Station Pier

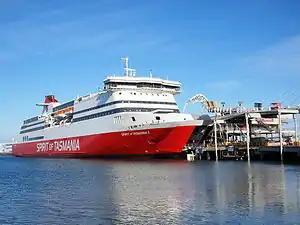
"Spirit of Tasmania I" loading at Station Pier.

In the early part of the 20th century, the original pier was unable to accommodate the new breed of larger and more powerful steamships. As a result, the current pier was built between 1922 and 1930 and is the largest timber piled wharf structure in Australia. The Stothert and Pitt cranes were erected in 1949 for goods handling. The original supports are still underneath the current pier, chopped down when the replacement was built. The new pier was designed so that passengers landed at the terminals above, while goods traffic moved underneath, in what was quite forward thinking for the 1920s. It has a wharf length of 933 metres, and is capable of berthing ships 305 metres long with a draught of 10.3 metres.